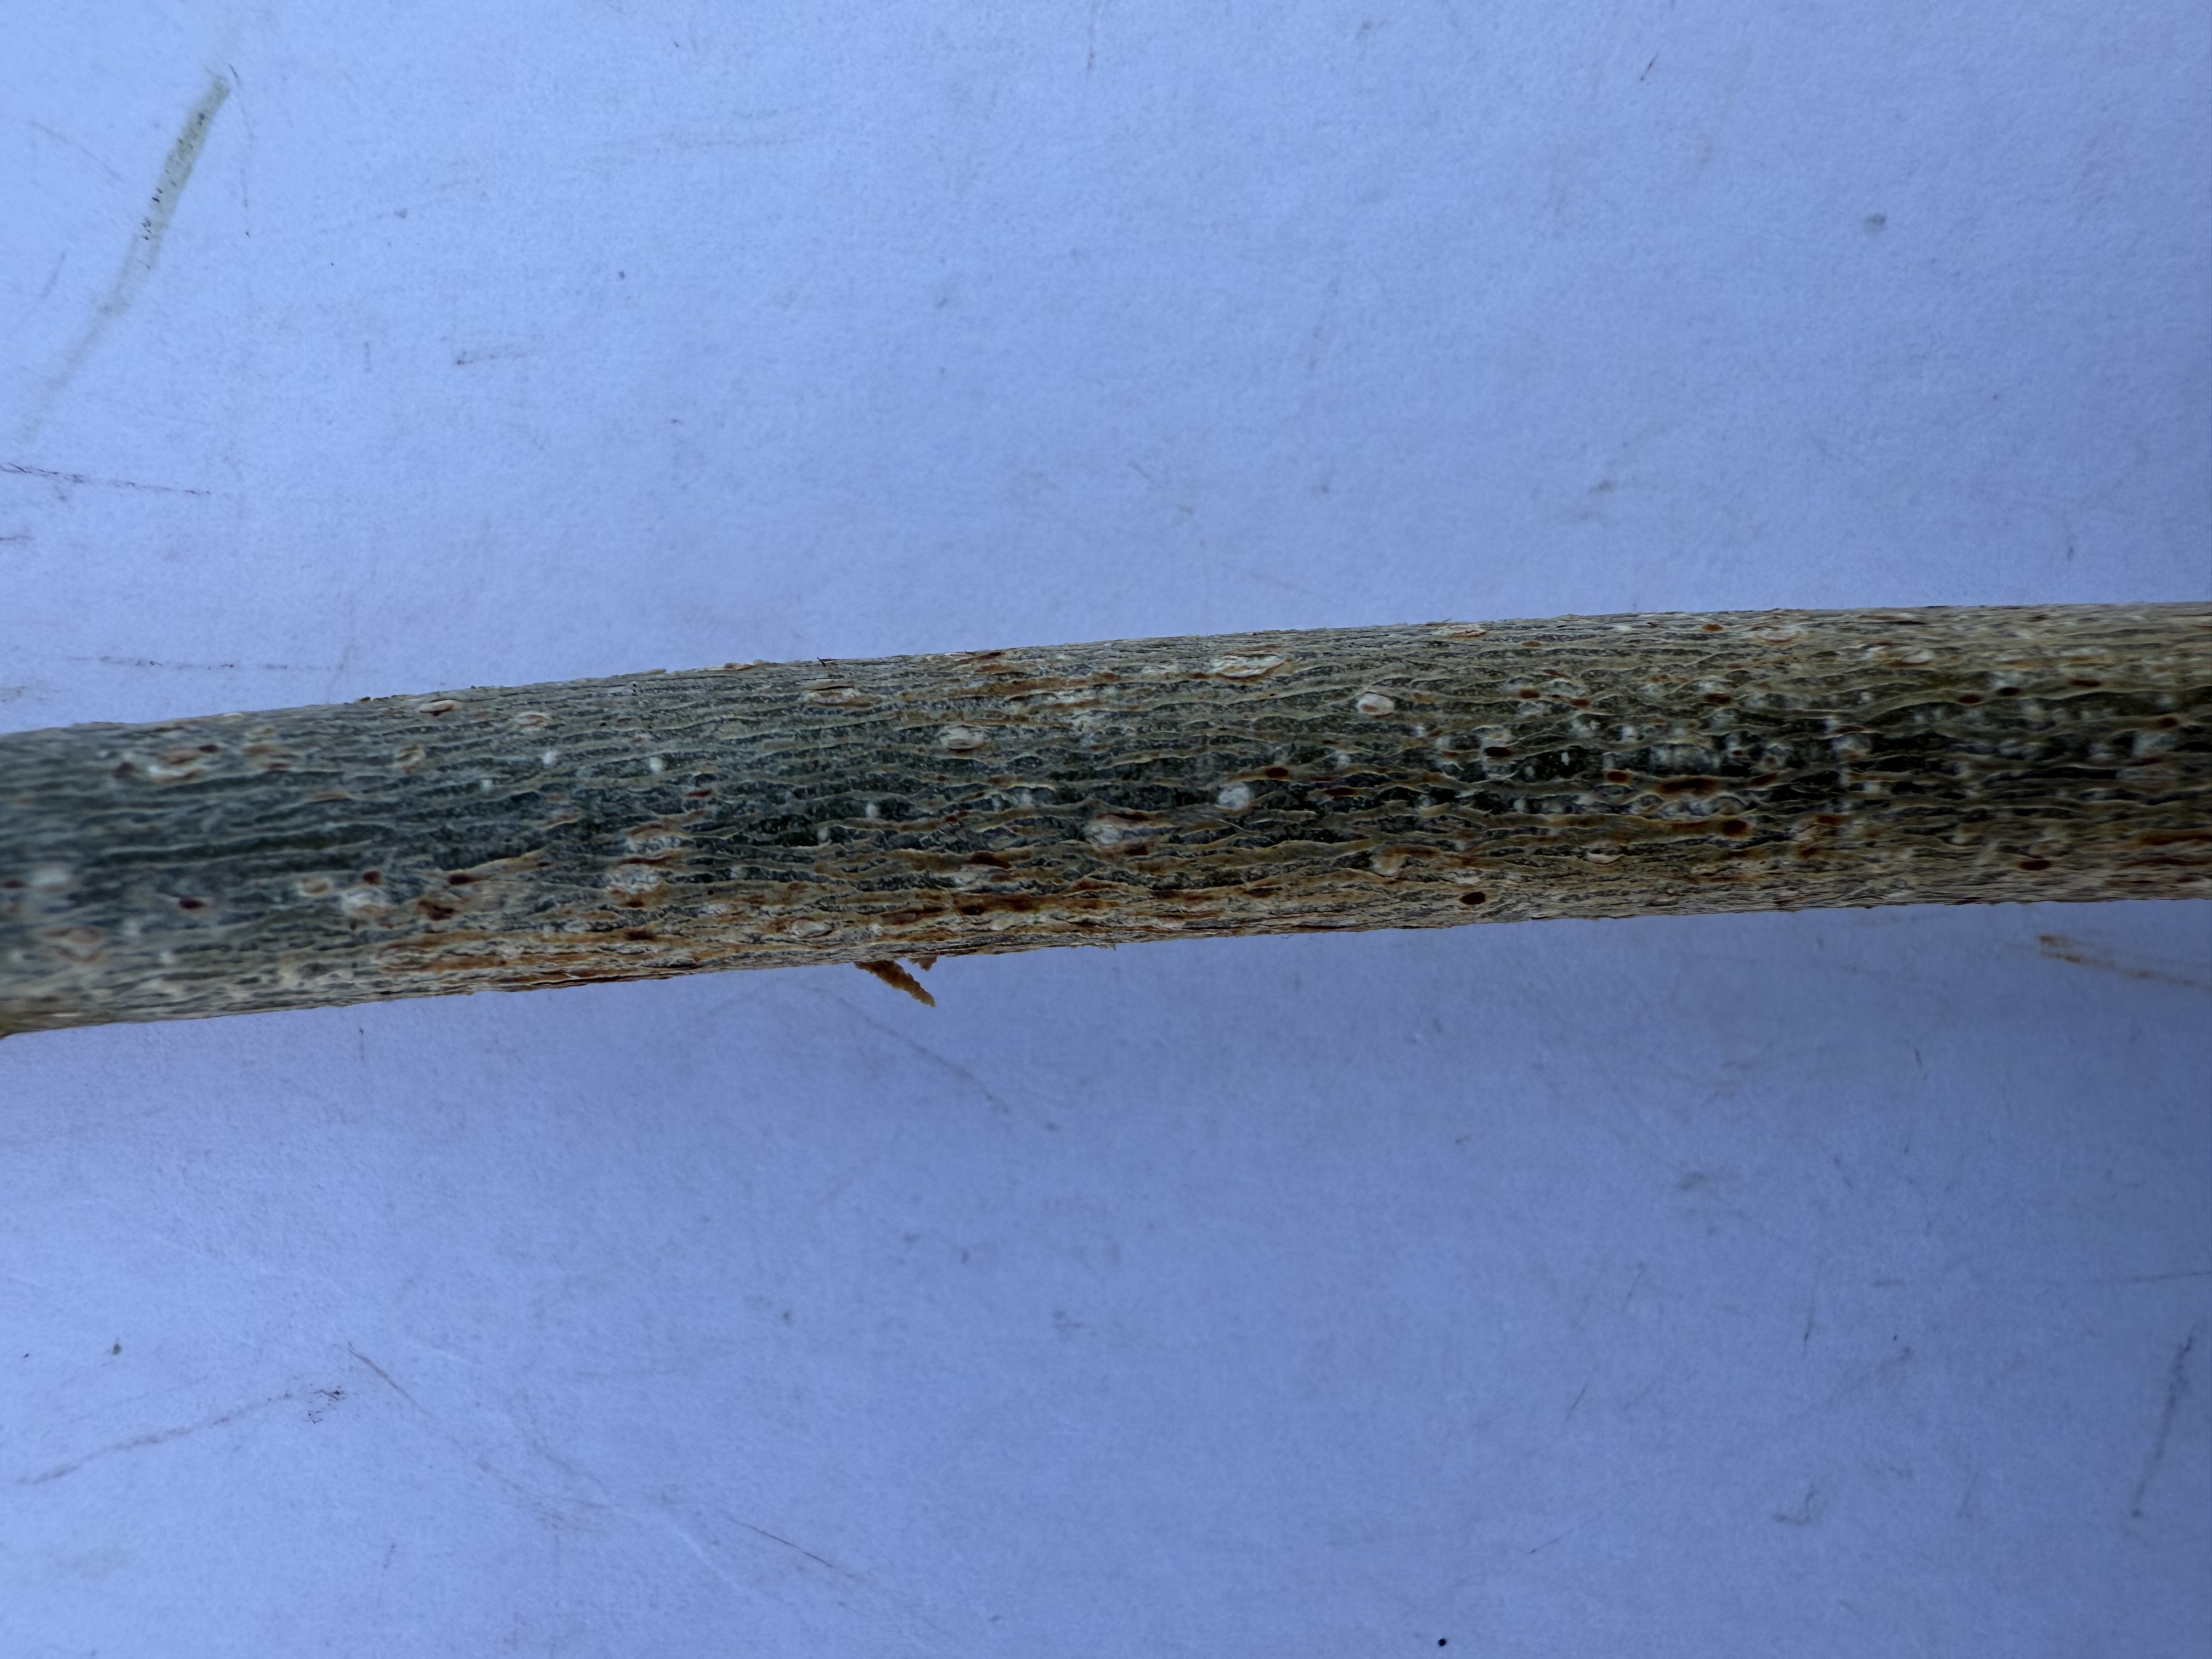
Variety: Hazelnut